Where the Lark Sings (film)

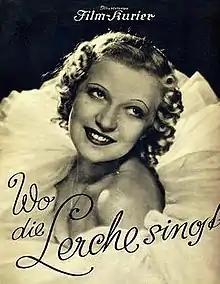

Where the Lark Sings (German: Wo die Lerche singt) is a 1936 musical comedy film directed by Carl Lamac and starring Mártha Eggerth, Alfred Neugebauer and Hans Söhnker. It is an Operetta film, based on the 1918 work "Where the Lark Sings" by Franz Lehár. The film was a German language co-production between Hungary, Germany and Switzerland.